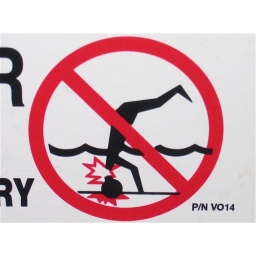
Bumper sticker stuck to the wall next to Shayna's tub in Chattanooga.